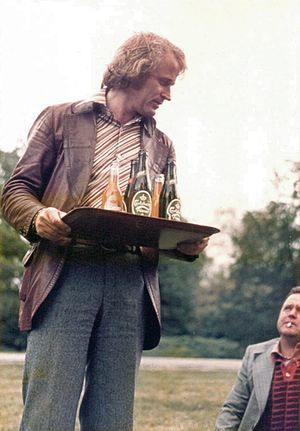
Heinrich Schultz
Heinrich i Knuthenborg Safaripark 1976: »Nå, lille Kalli, hvad skal du så have?«
Sydslesvigeren Heinrich Schultz, født 12. november 1938, fotograferet på en skoleudflugt til Knuthenborg Dyrepark i foråret 1976. Nederst til højre i billedet ses skolebuschauffør Karl Hermann Schwerdt, Garding.
Heinrich Schultz har været en fremtrædende organisationsmand i det danske mindretal i Sydslesvig. For sine fortjenester har han bl.a. fået tildelt Dannebrogsordenen.